Koos Group

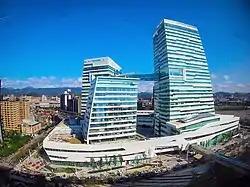
CTBC Headquarters, Taipei – part of the Koos Group.

The Koos Group, founded by the Jeffrey Koo Sr. and Koo Chen-fu, the Koo Family, is a Taiwan-based pan-Asian business group involved in a vast range of industries, which include banking, manufacturing, petrochemicals, electronics, leasing, cement, financial services, hospitality, real estate, private equity, manufacturing, and investment banking. The Koos Group is most renowned for managing CTBC Financial Holding.